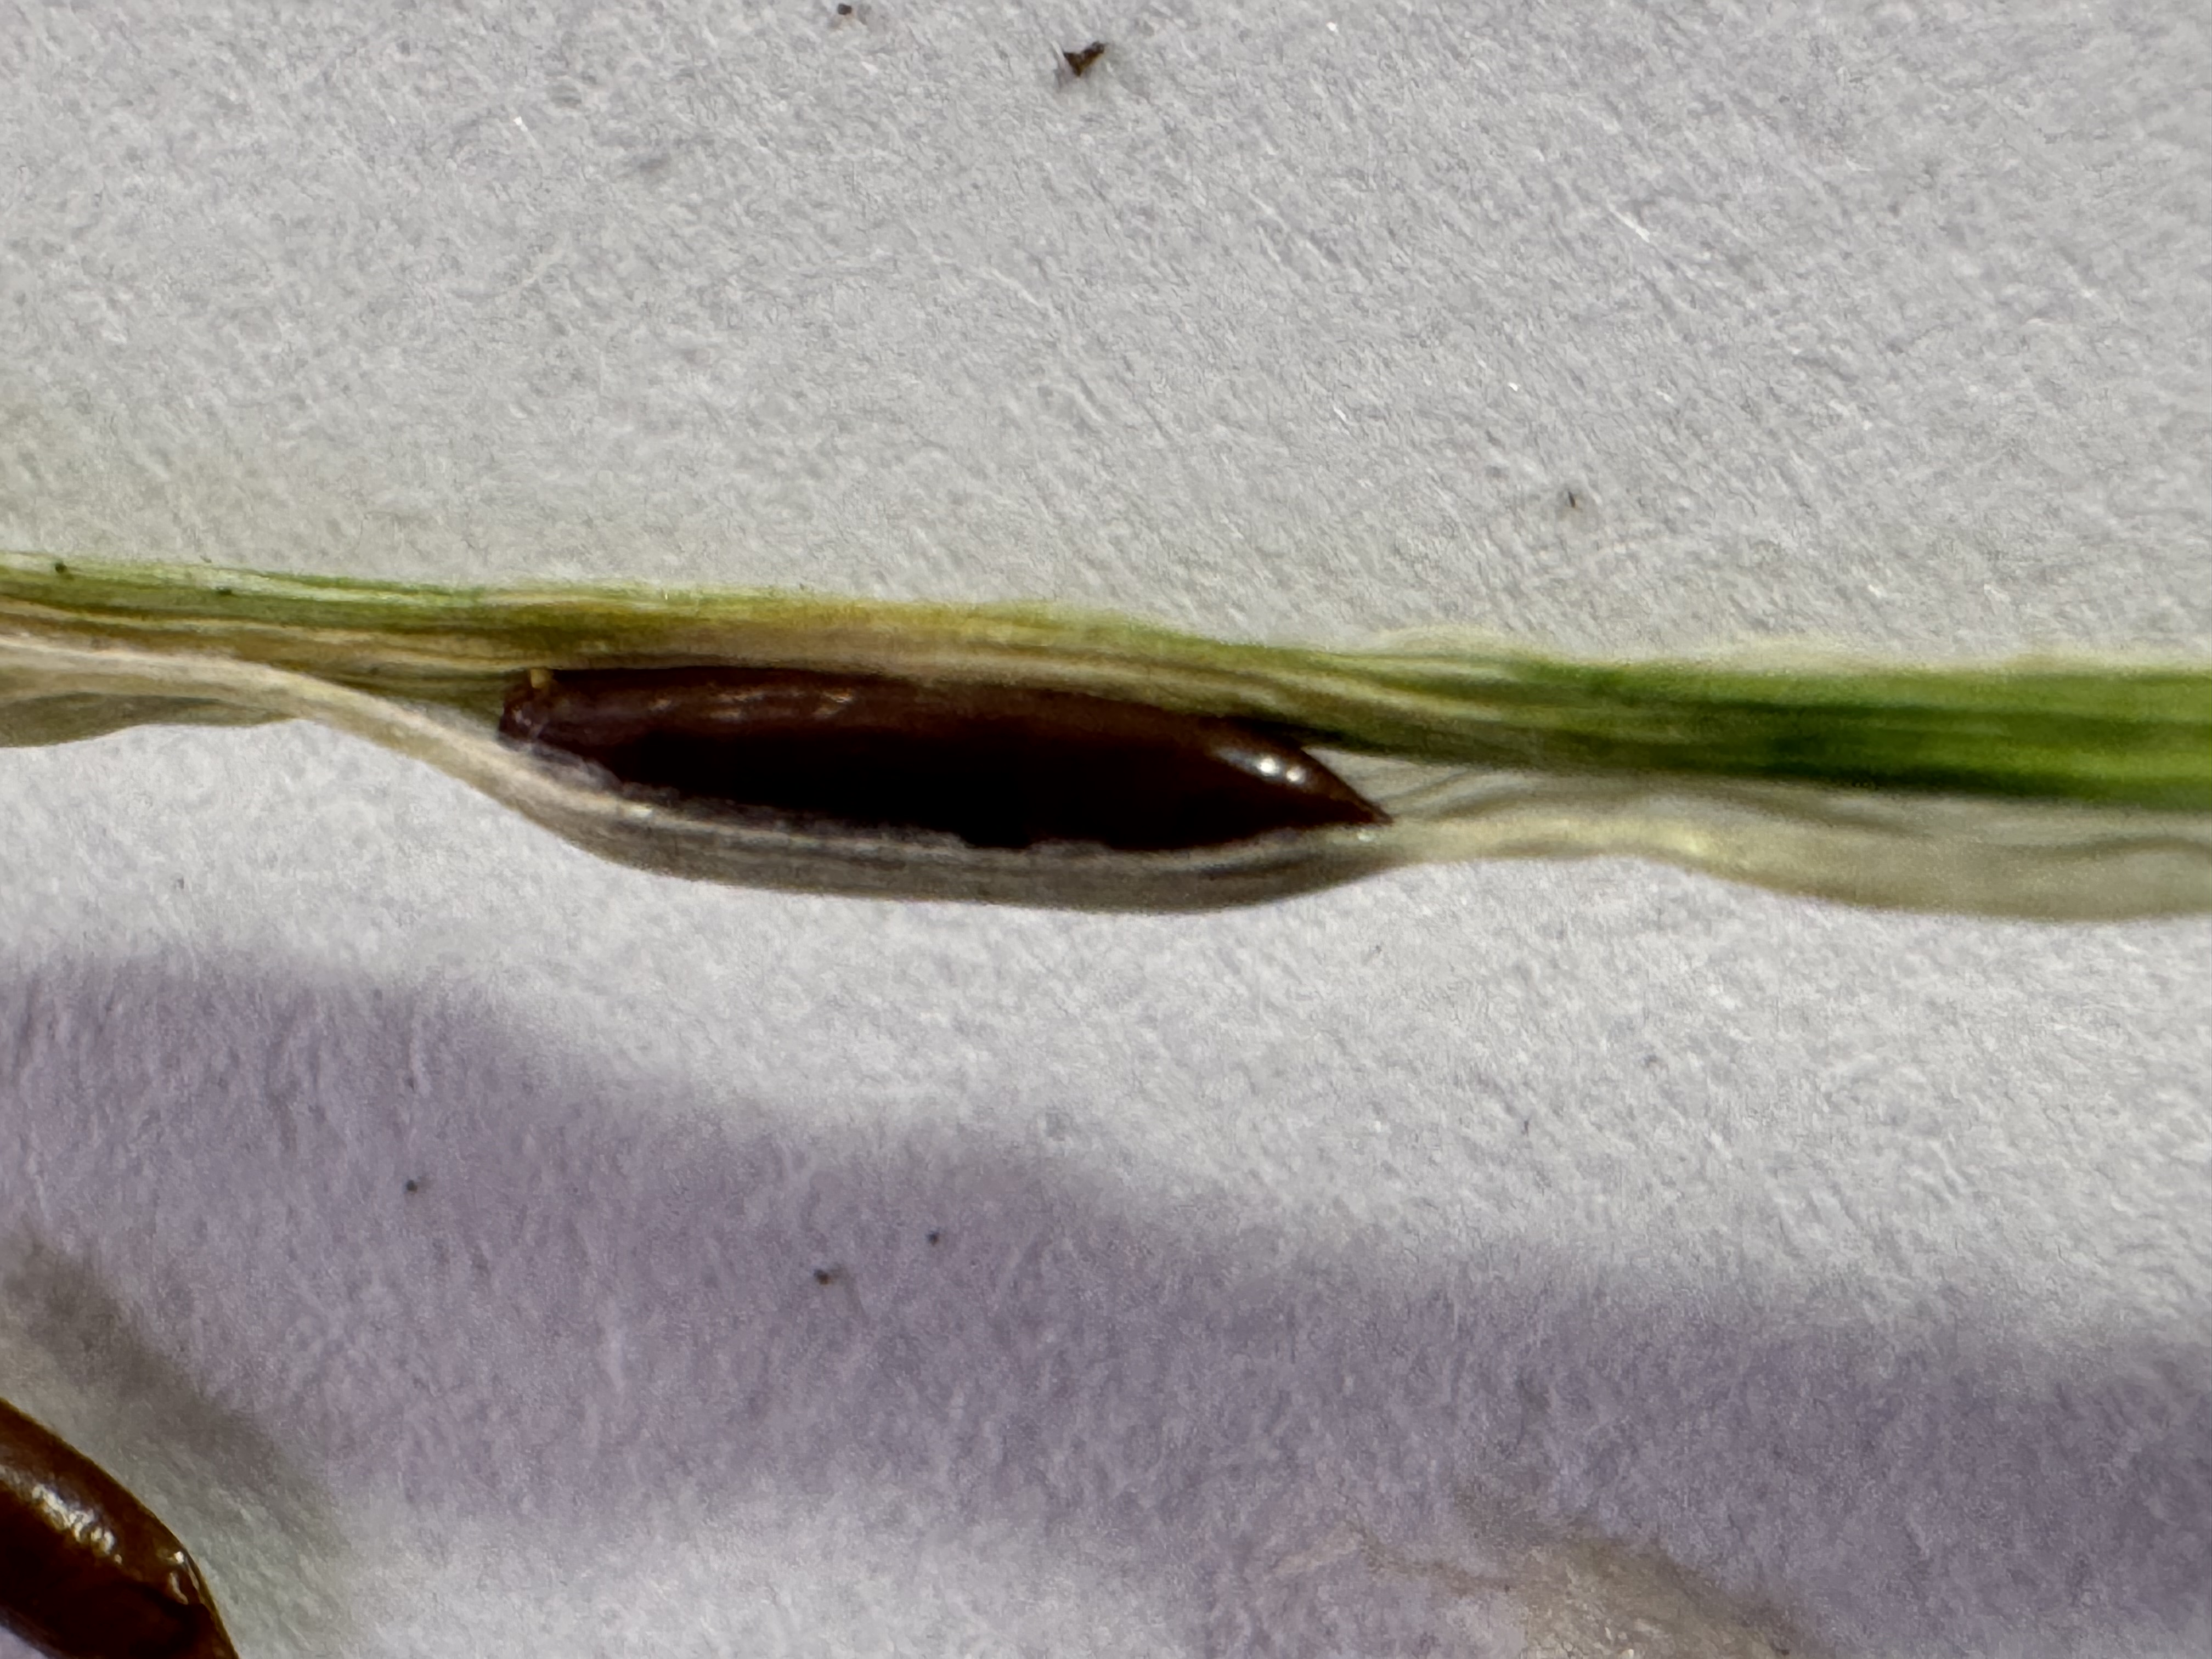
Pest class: hessian_fly